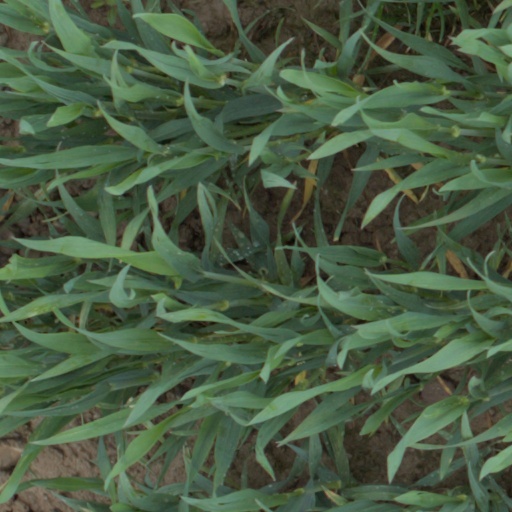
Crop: wheat